Cipher Academy

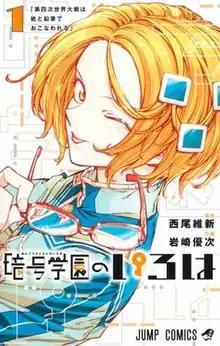
First volume cover

is a Japanese manga series written by Nisio Isin and illustrated by Yūji Iwasaki. It was serialized in Shueisha's manga magazine "Weekly Shōnen Jump" from November 2022 to February 2024, with its chapters collected in seven volumes.